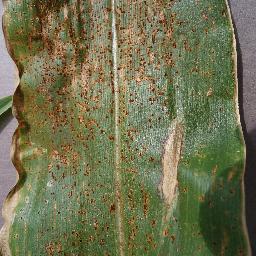
Label: Corn___Northern_Leaf_Blight